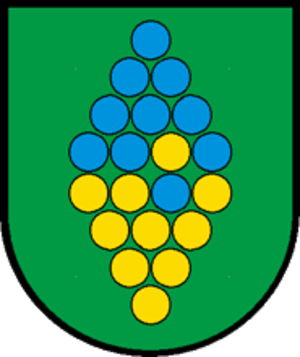
Cugnasco-Gerra est une commune suisse du canton du Tessin.